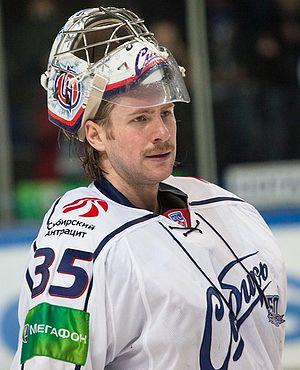
Jeff Glass est un joueur professionnel canadien de hockey sur glace. Il évolue au poste de gardien de but.